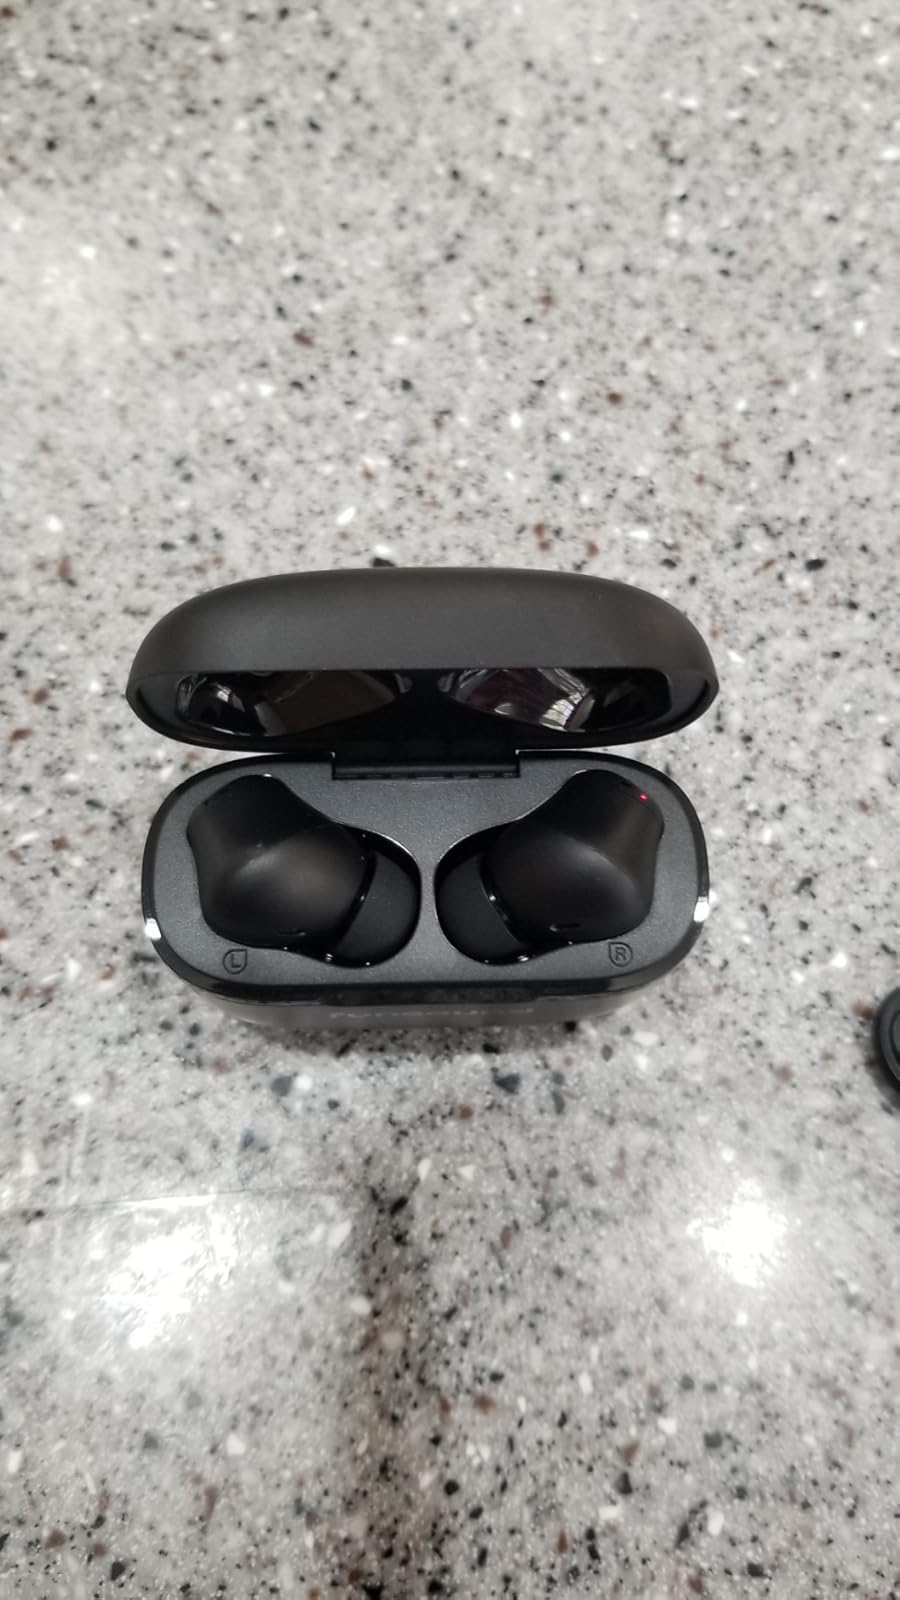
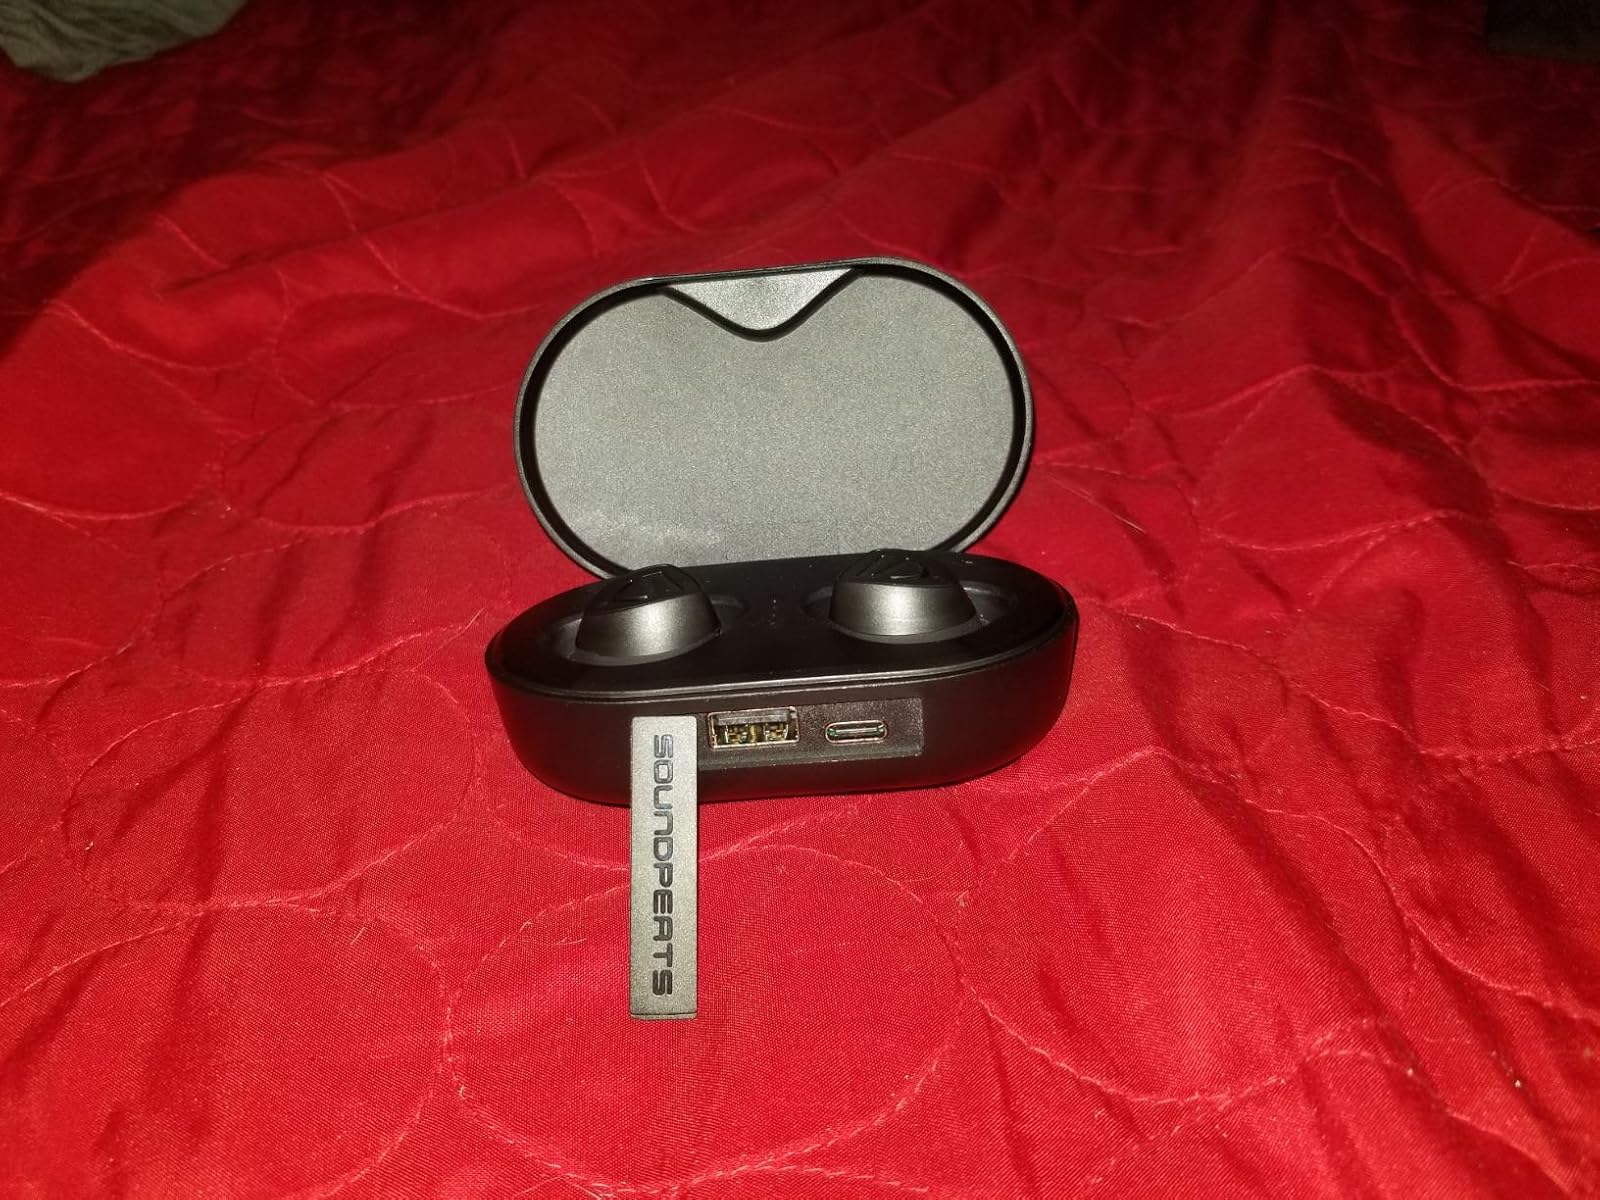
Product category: earbuds
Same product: no